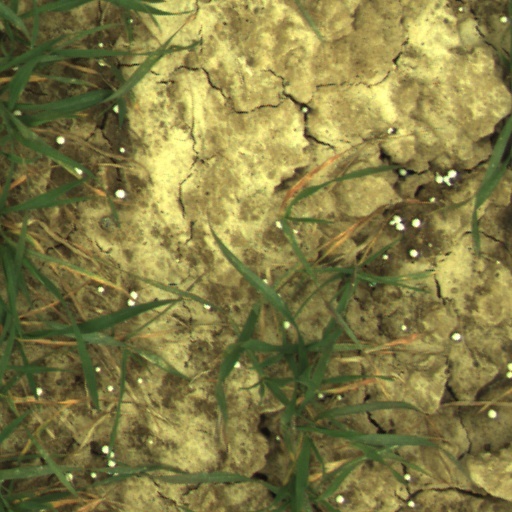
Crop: wheat